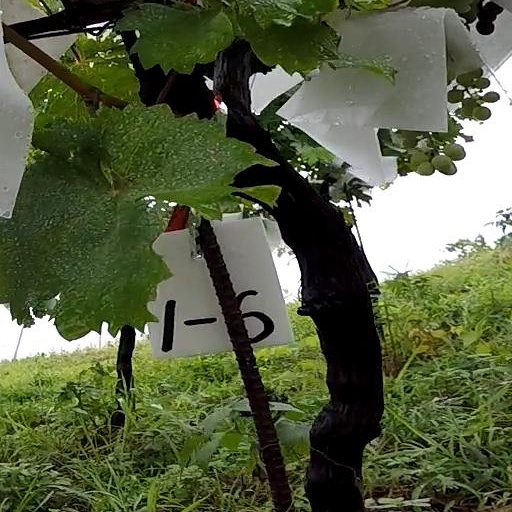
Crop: grape